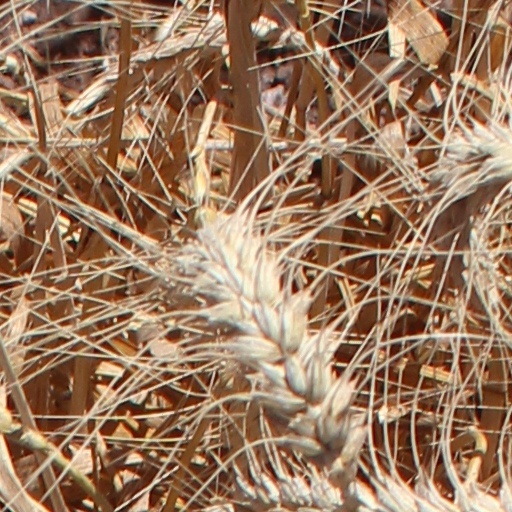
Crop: wheat